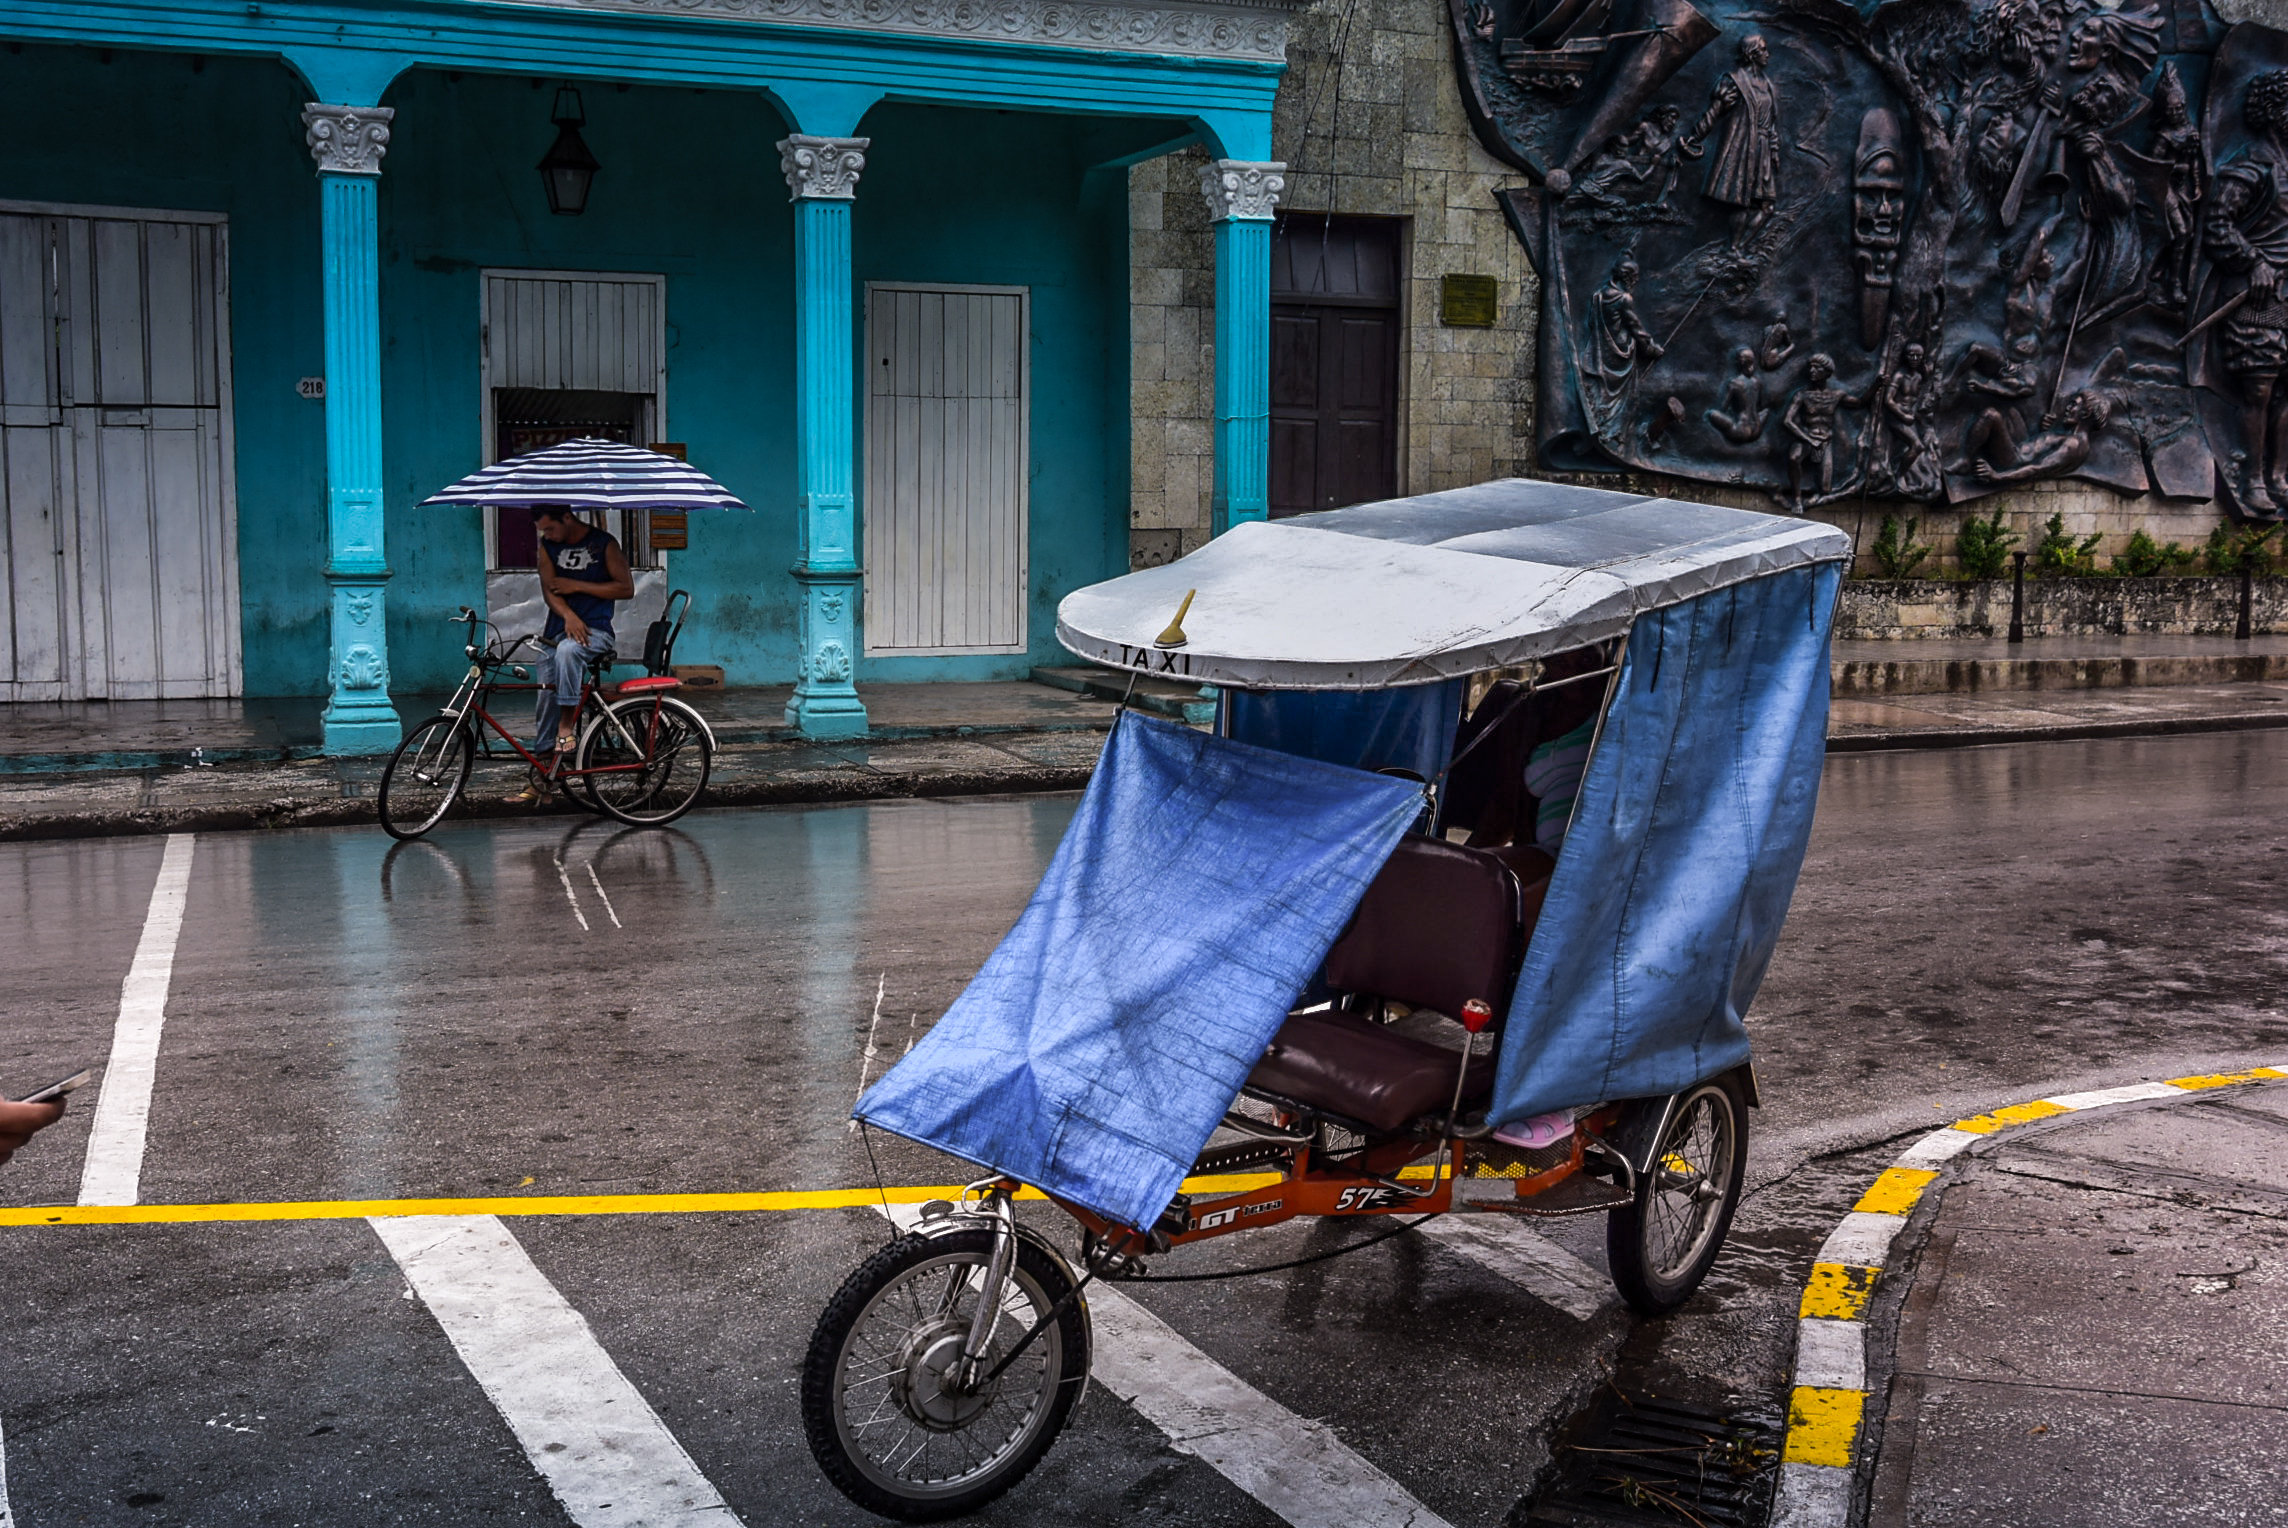
road, street, cart, town, bicycle, city, travel, taxi, vehicle, color, blue, cuba, infrastructure, caribbean, cuban, rickshaw, holguin, urban area